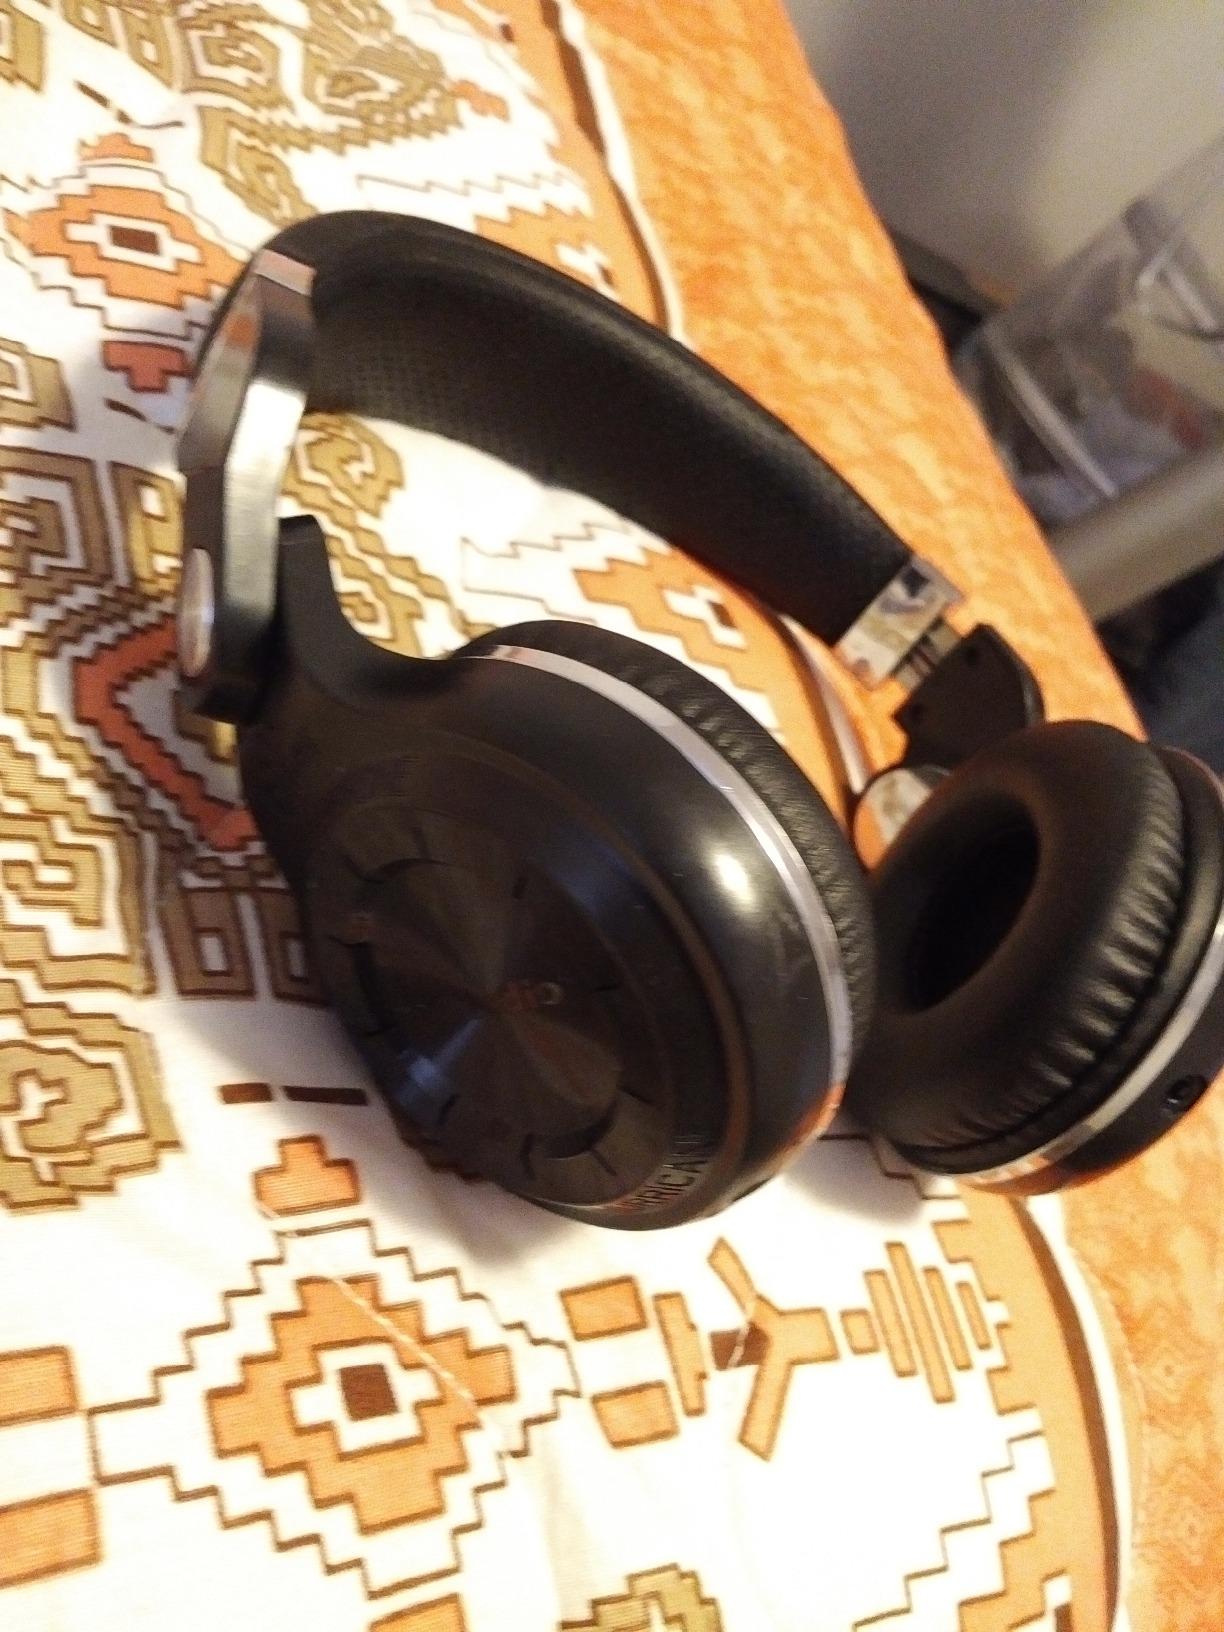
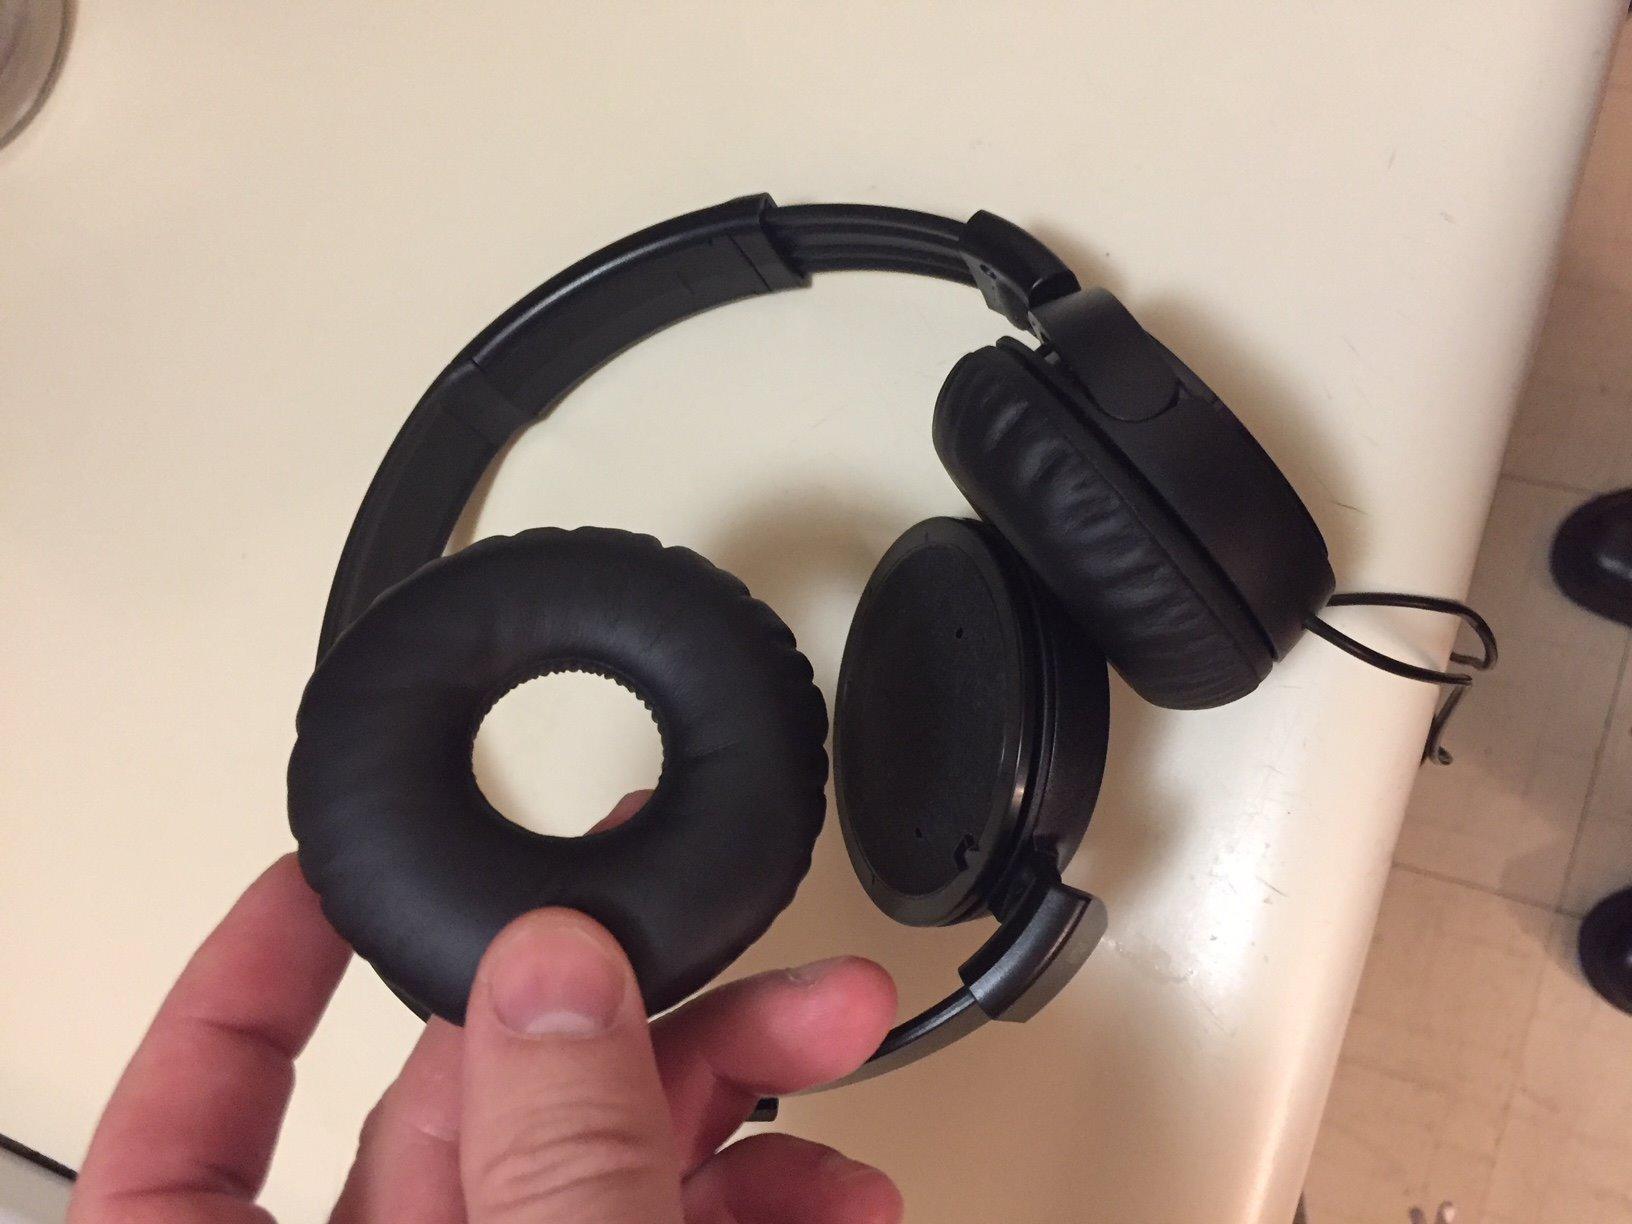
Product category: headphones
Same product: no